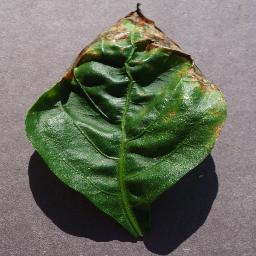
Label: Pepper,_bell___Bacterial_spot